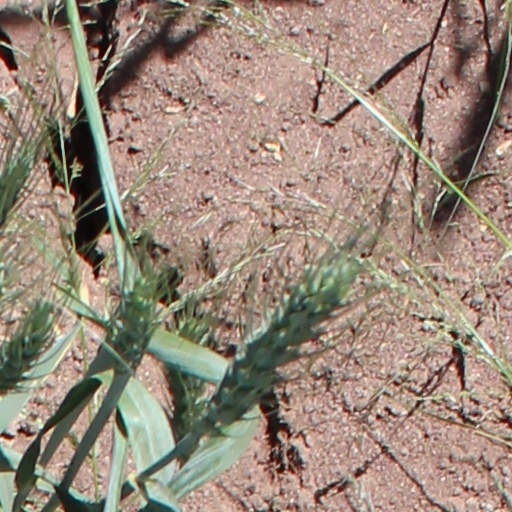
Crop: wheat